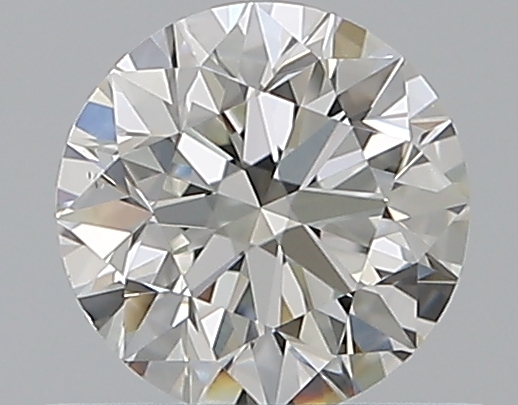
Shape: round
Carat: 0.5
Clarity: VS2
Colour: I
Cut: EX
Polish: EX
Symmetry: EX
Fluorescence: N
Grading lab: GIA
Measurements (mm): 5.03 x 5.06 x 3.17